List of reptiles of Guatemala

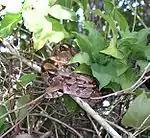
Northern boa

The Boidae are a family of nonvenomous snakes found in America, Africa, Europe, Asia and some Pacific Islands. Relatively primitive snakes, adults are medium to large in size, with females usually larger than the males. Prey is killed by a process known as "constriction"; after an animal has been grasped to restrain it, a number of coils are hastily wrapped around it. Then, by applying and maintaining sufficient pressure to prevent it from inhaling, the prey eventually succumbs due to asphyxiation. Two subfamilies comprising eight genera and 43 species are currently recognized. Two species occur in Guatemala.